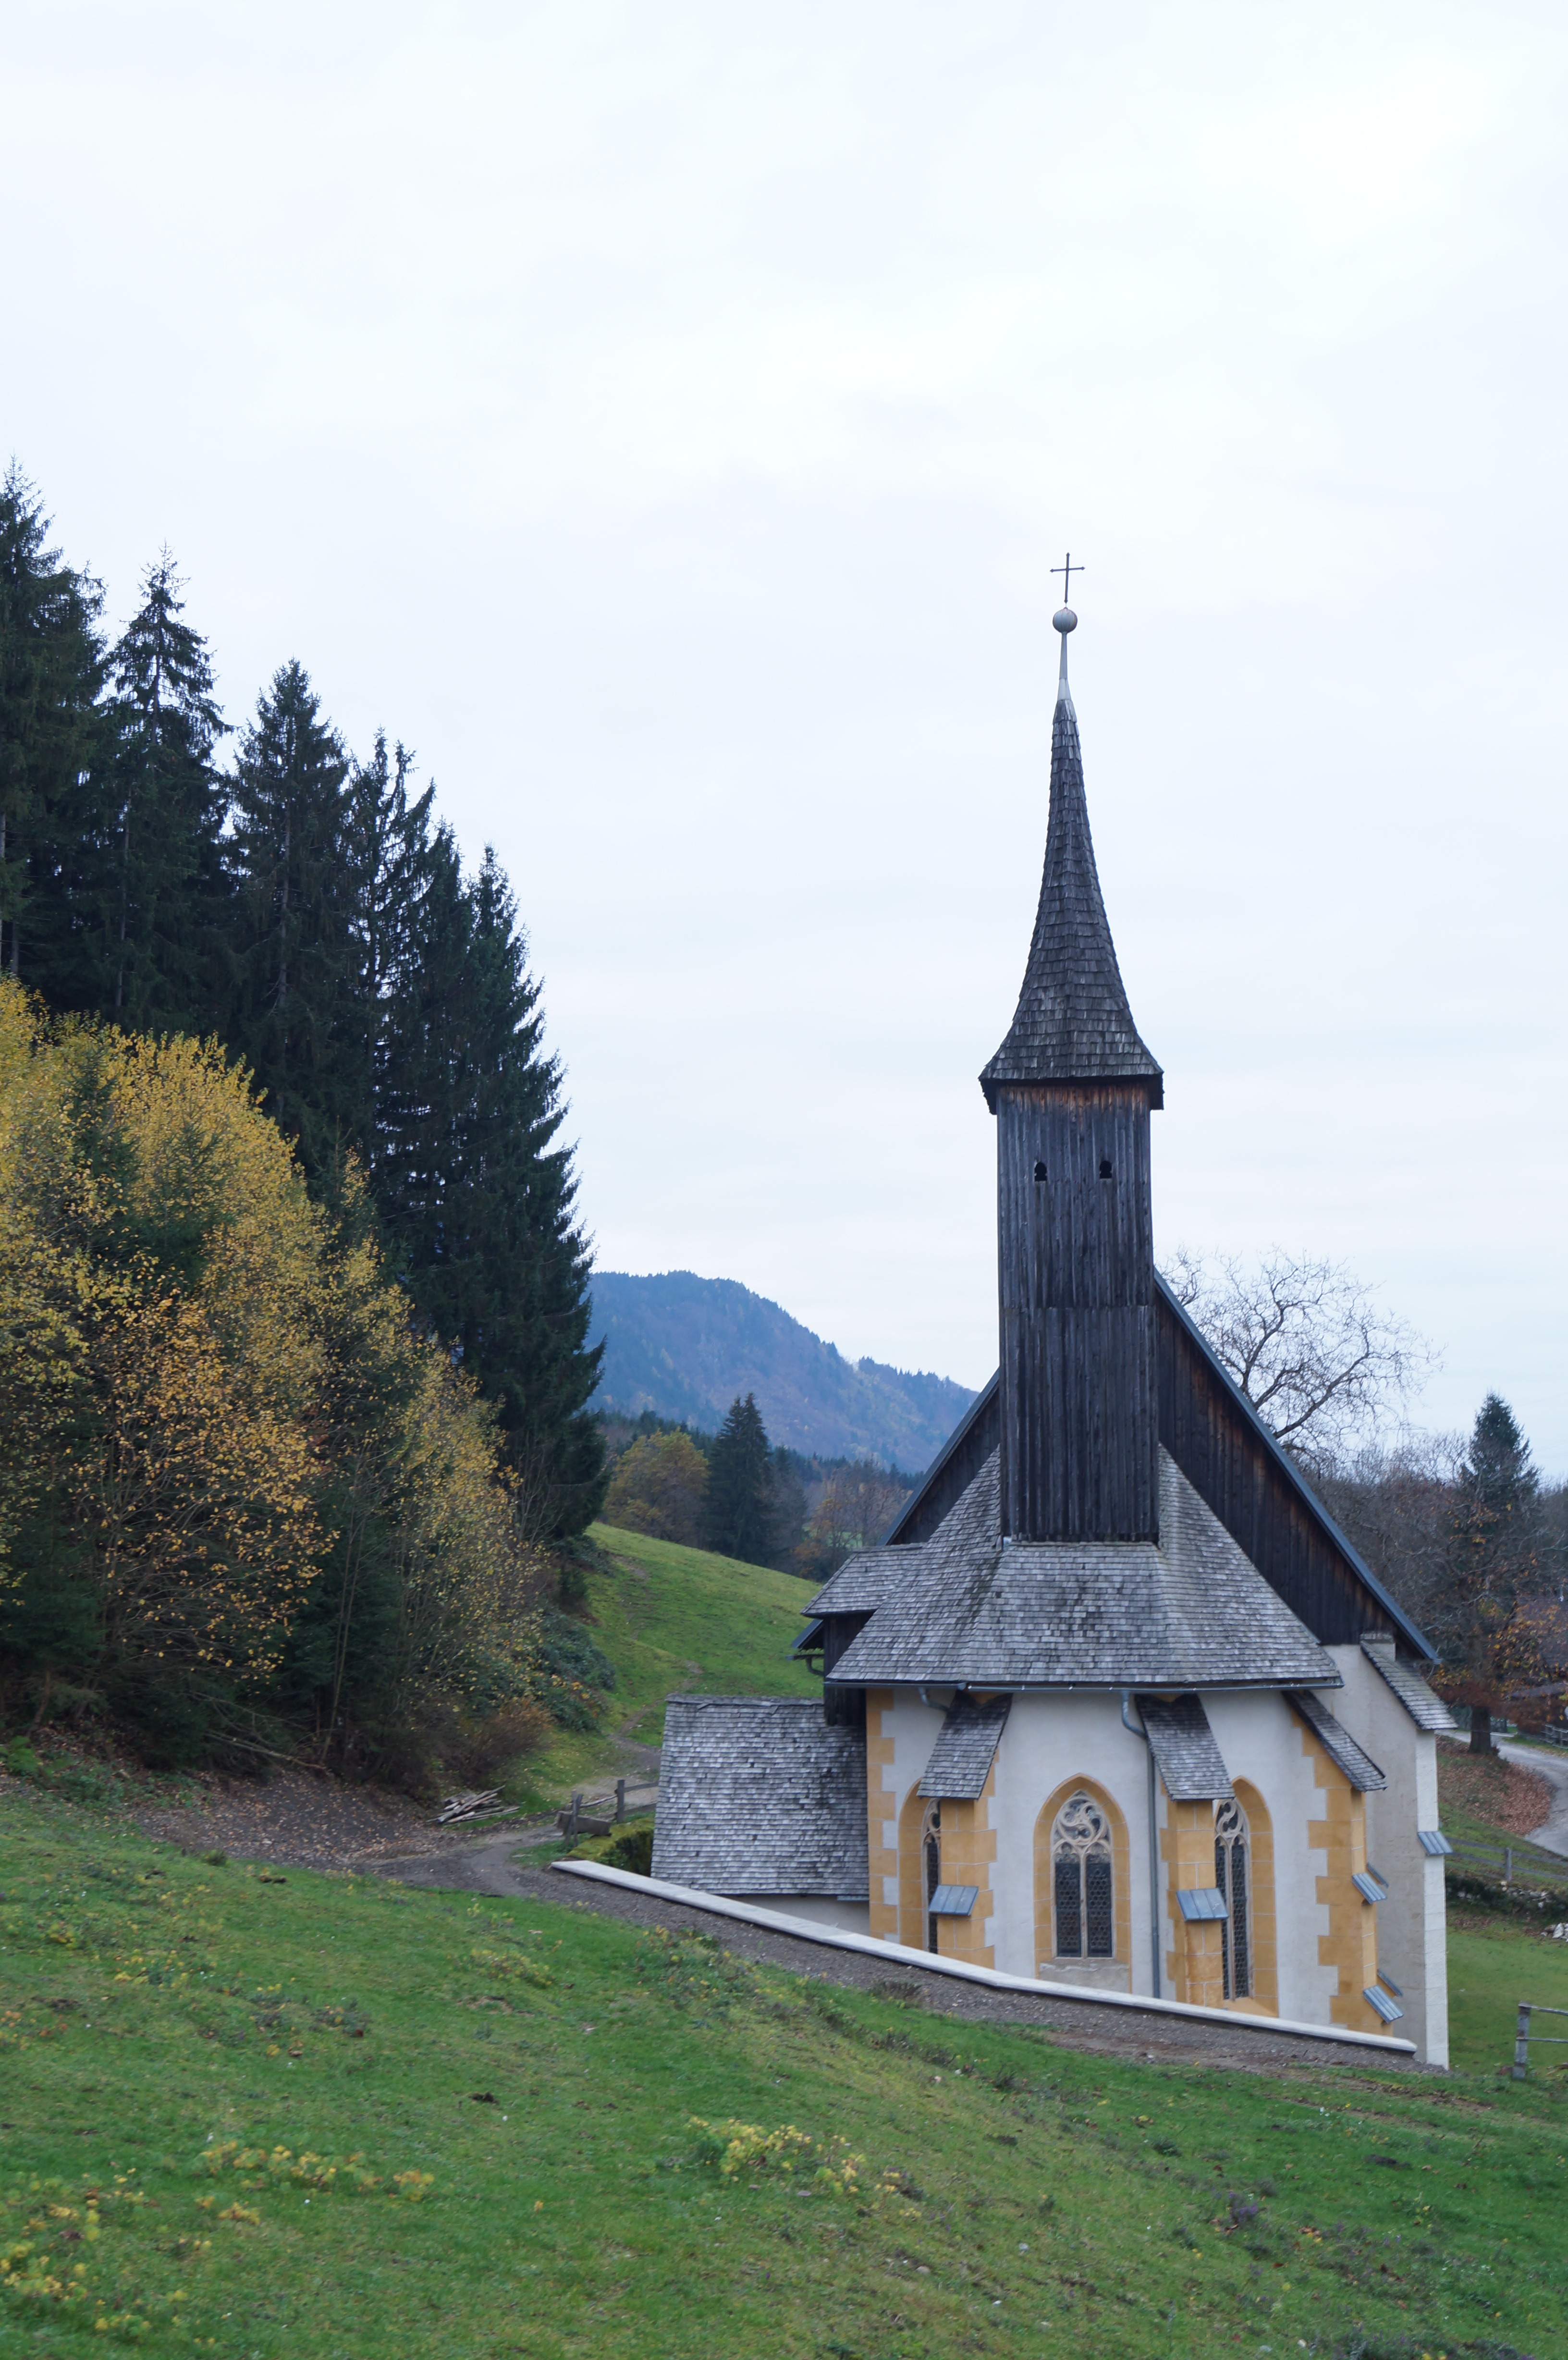
hill, building, chateau, tower, autumn, church, chapel, place of worship, spire, steeple, monastery, rural area, st leonhard, seven brno